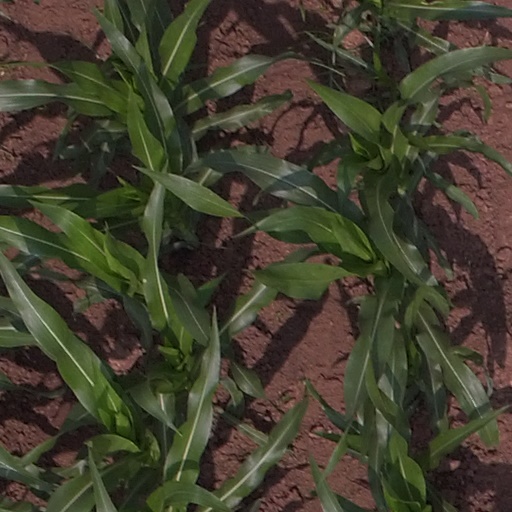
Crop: maize; corn